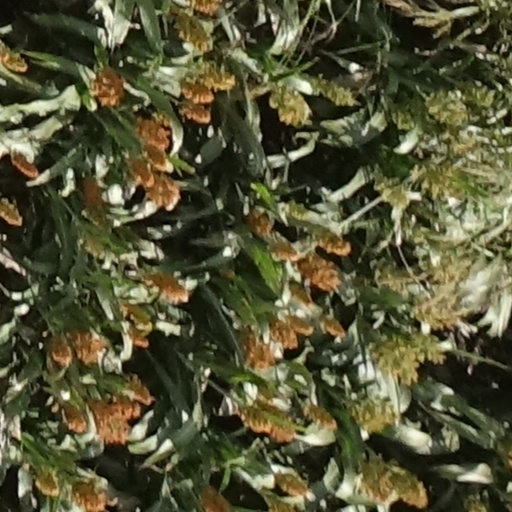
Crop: sorghum